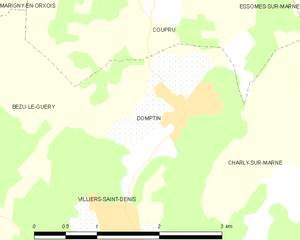
Carte des communes françaises: Domptin